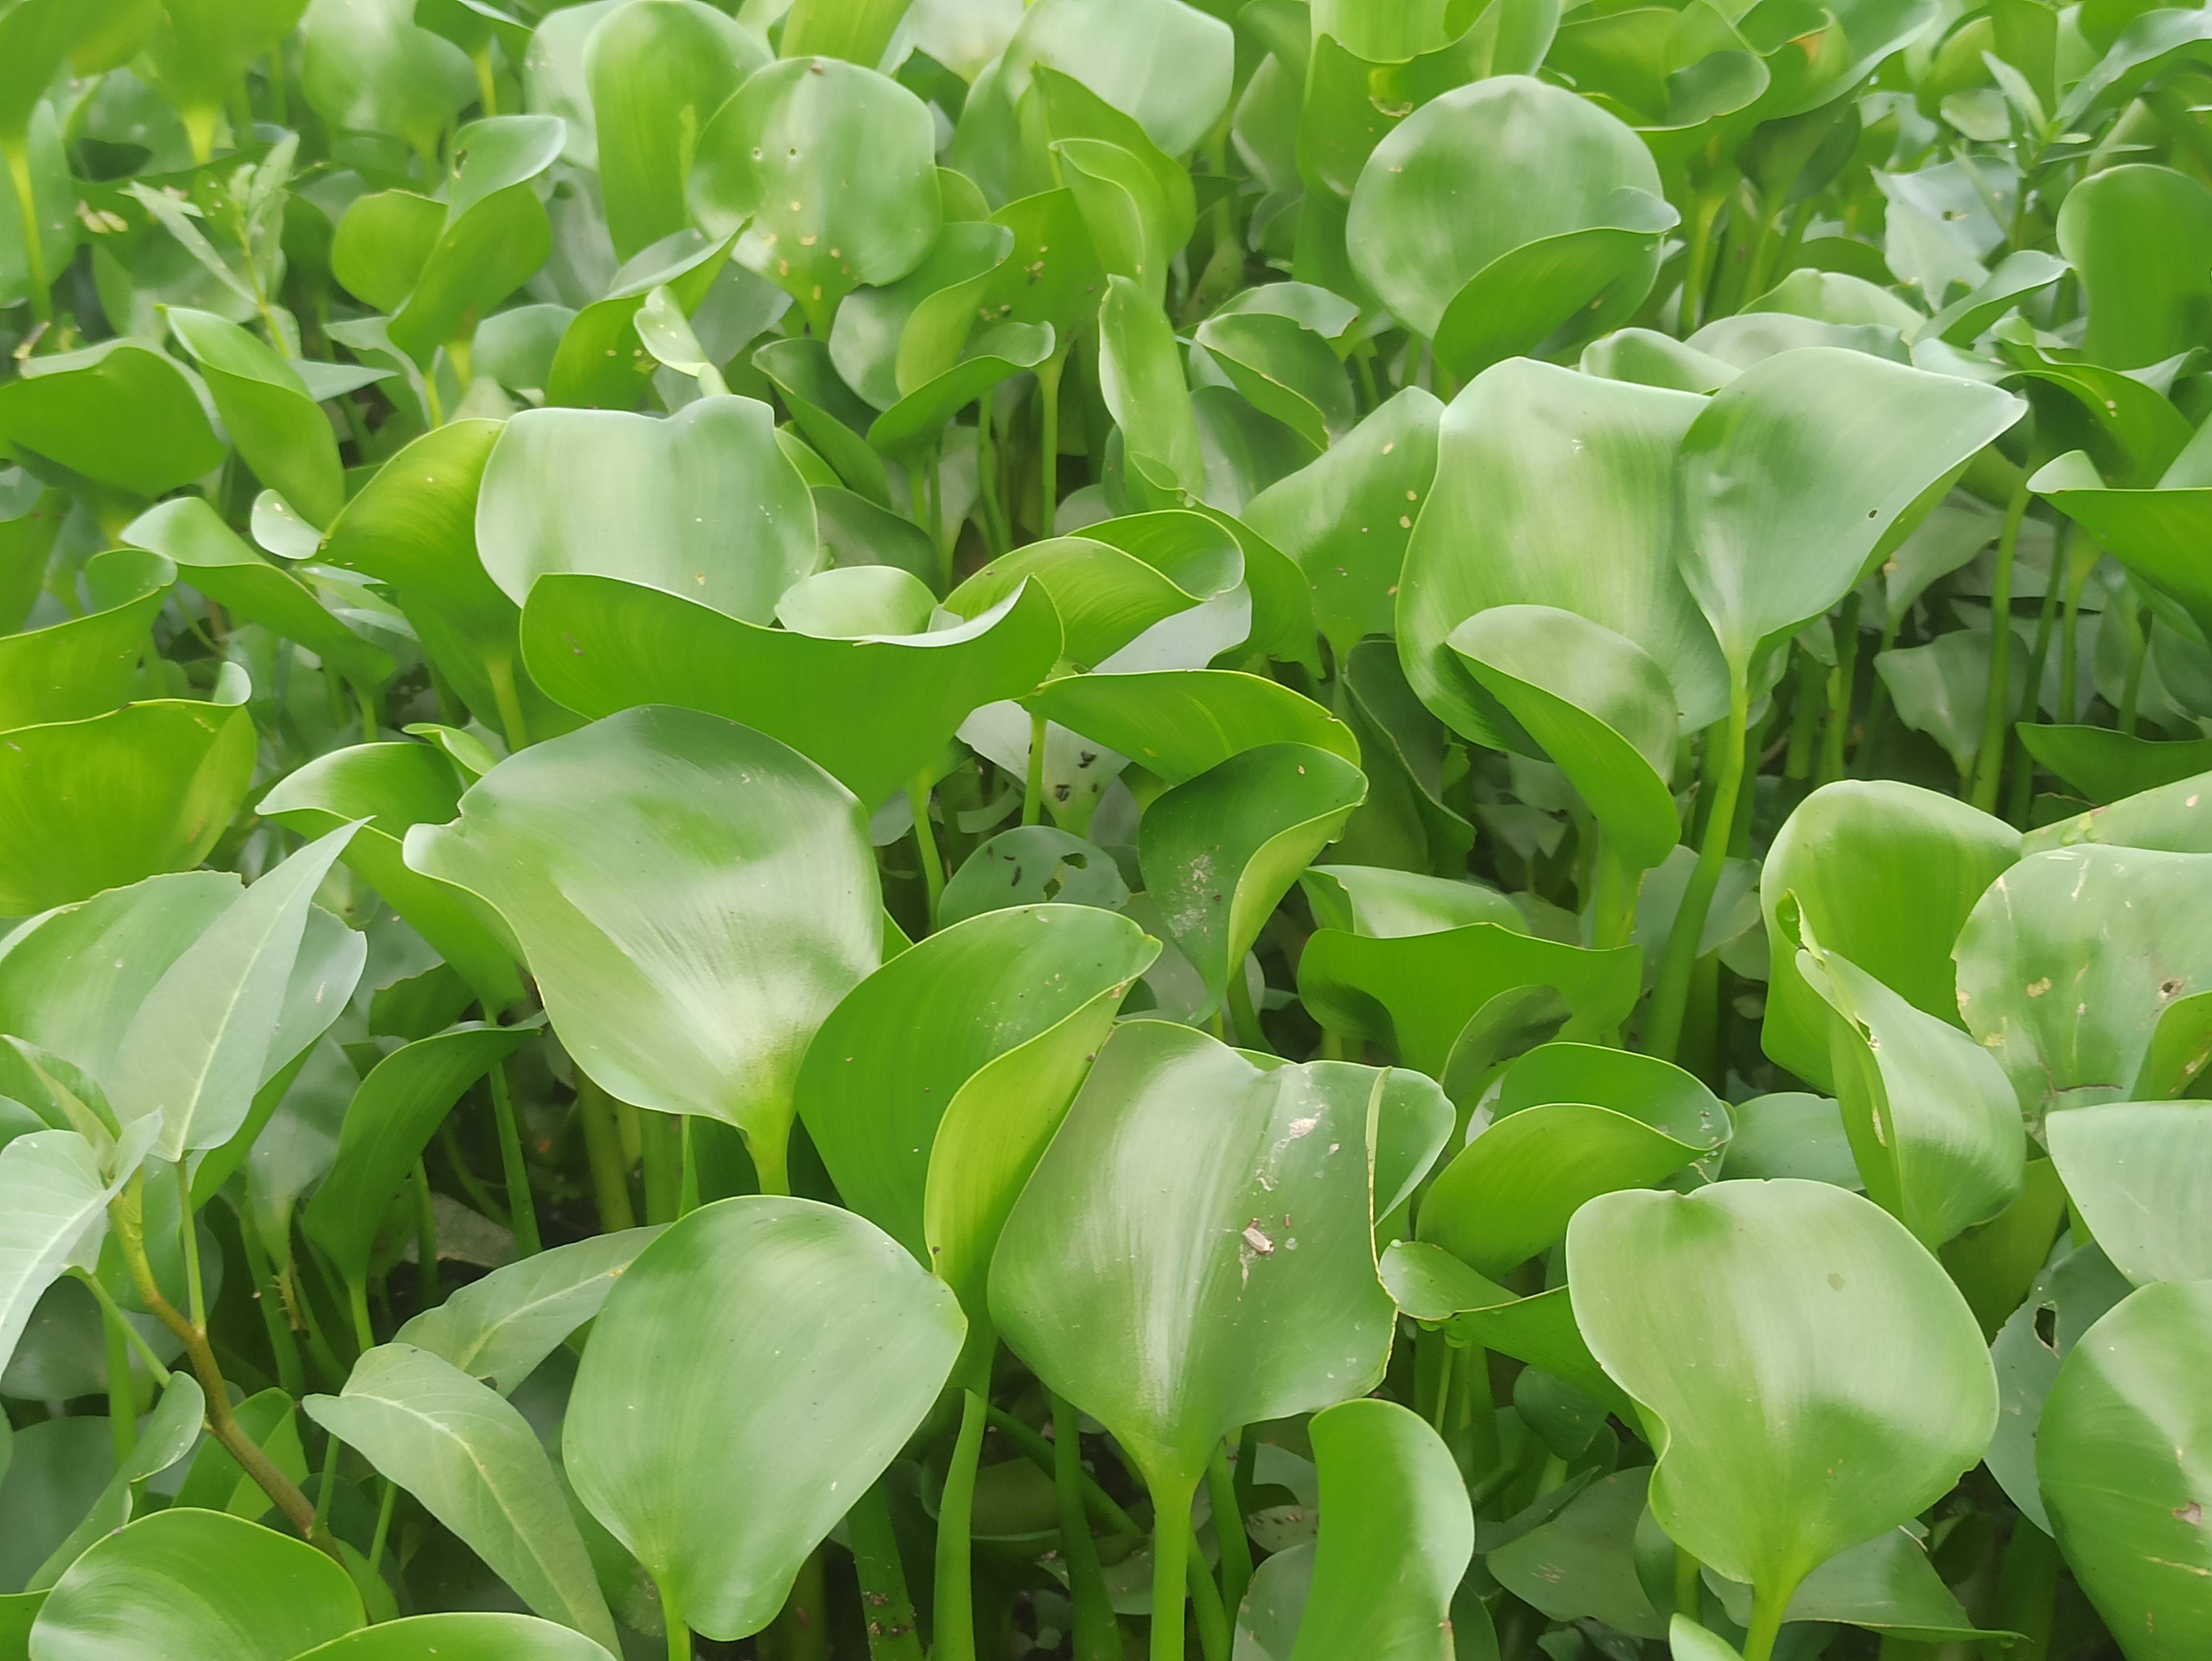
Species: Common Water Hyacinth (Eichornia crassipes)